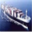
Label: ship